Middle Township Public Schools

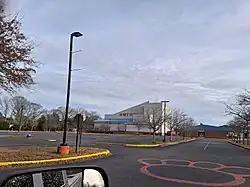
Middle Township High School

Schools in the district (with 2018–19 enrollment data from the National Center for Education Statistics) are: